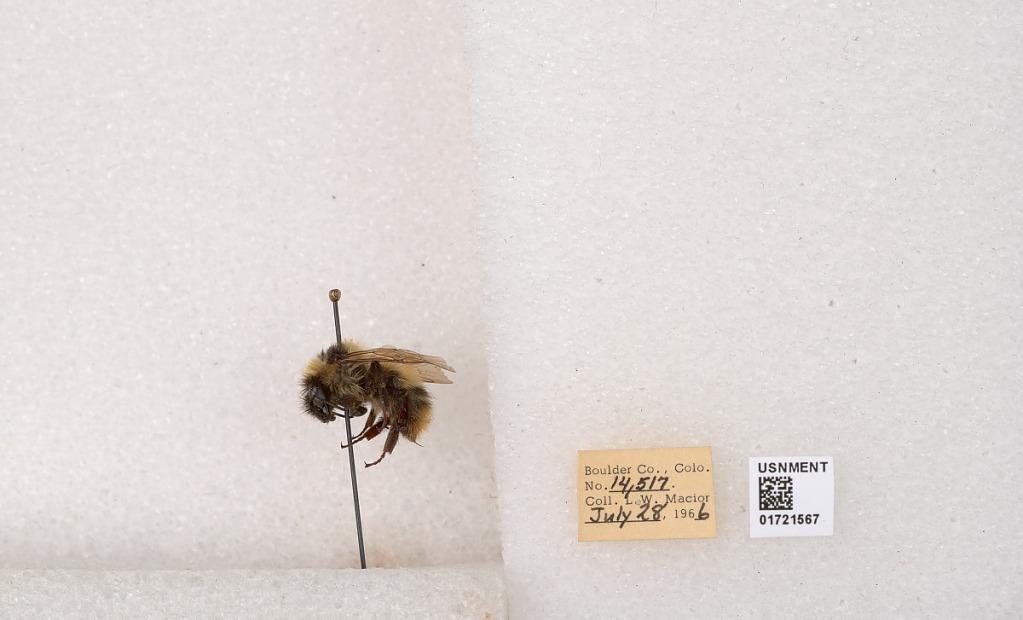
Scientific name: Bombus kirbyellus
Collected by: L. Macior
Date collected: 1966-7-28
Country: United States
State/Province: Colorado
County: Boulder
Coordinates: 40.0925, -105.358